Aert van den Bossche

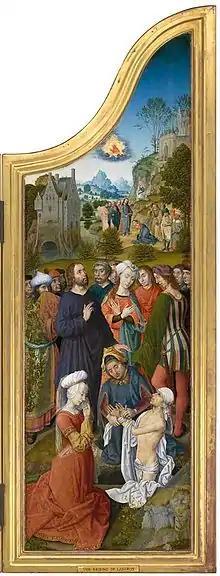
Triptych with the Miracles of Christ: The Raising of Lazarus

The "Triptych with the Miracles of Christ" is held in the collection of the National Gallery of Victoria in Melbourne. It is a fairly small scale work measuring about 112 by 184 cm. Although there is still no unanimity on the attribution of each panel of the work, it is generally believed that the triptych represents a collaboration between three artists working in Brussels at the same time: the Master of the Legend of Saint Catherine (central panel), the Master of the Princely Portraits (left wing) and Aert van den Bossche.